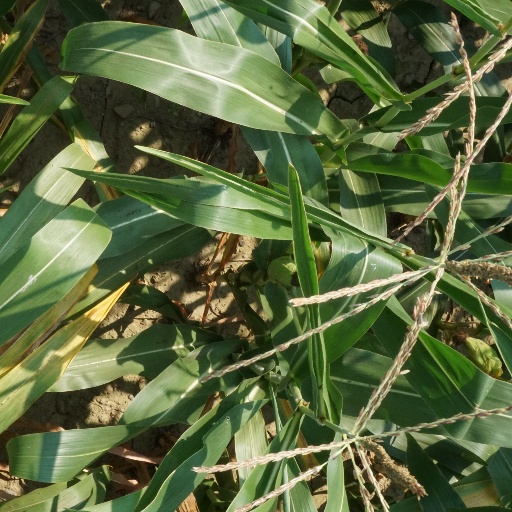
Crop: maize; corn